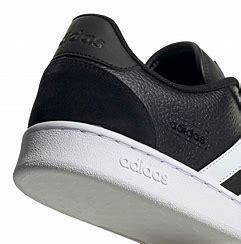
Brand: Adidas
Model: Grand Court